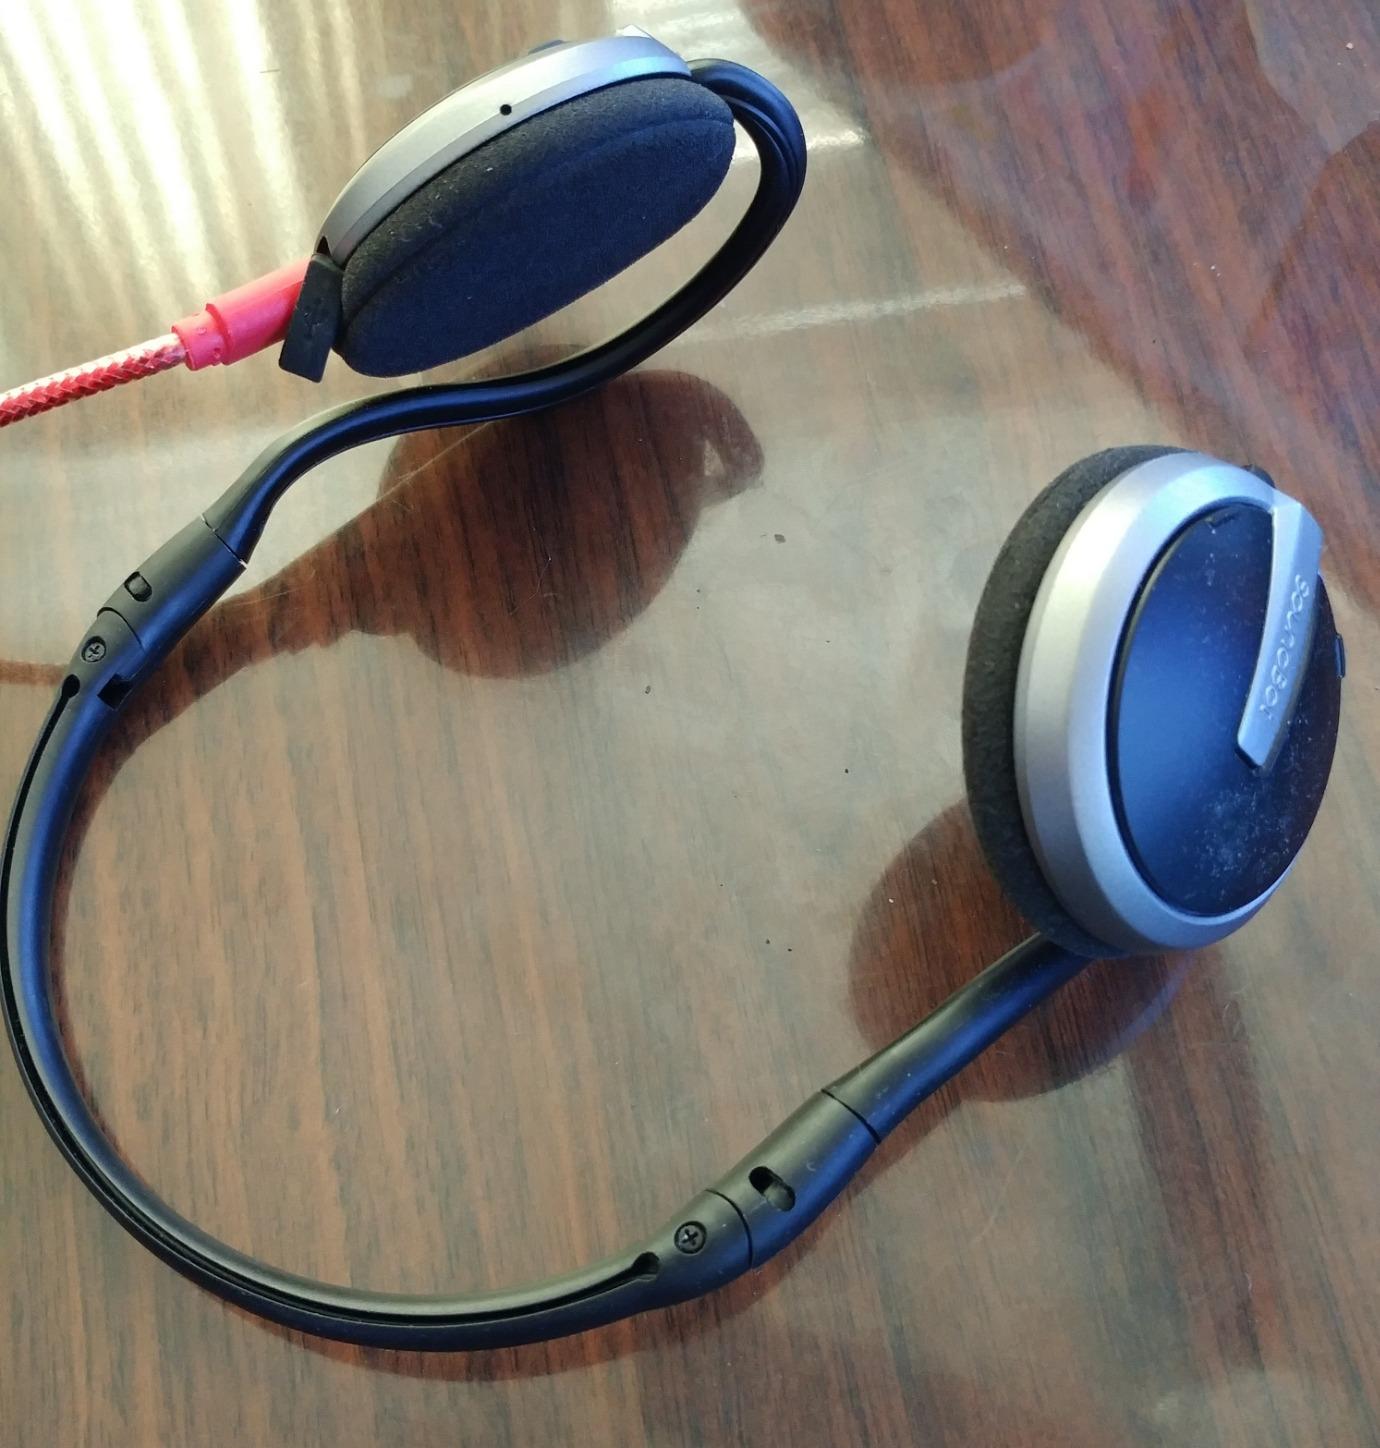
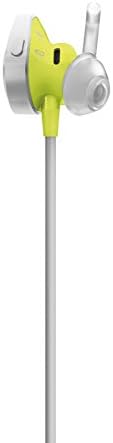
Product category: headphones
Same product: no